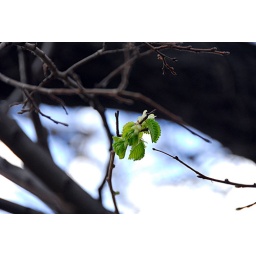
The only bit of green on the tree by our house